Sauropodomorpha

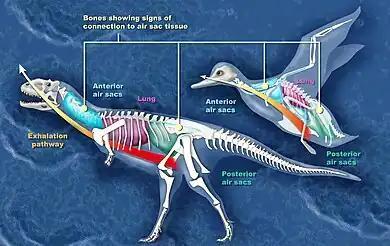
A diagram illustrating the flwo-through lungs present in birds, and possibly also sauropodomorphs

Sauropodomorphs possessed a system of air sacs throughout their body which were connected to the respiratory system. During development, these air sacs expanded via branching structures called "diverticula" (singular "diverticulum") which invaded and carved holes into parts of the skeleton. These invasive diverticula formed structures called pleurocoels and pneumatic fossae, which are preserved in the fossils and can be used by researchers to infer the presence of these air sacs. These adaptations are also seen in birds, non-avian theropods, and pterosaurs, but are completely absent in ornithischians. This has led to the suggestion that pneumatic skeletons are ancestral to bird-line archosaurs and were secondarily lost in ornithischians. However, an analysis of the skeletons of three dinosaurs including two sauropodomorphs ("Buriolestes", "Gnathovorax", and "Pampadromaeus") conducted in 2022 found that none of the taxa studied possessed signs of an invasive air-sac system in their vertebrae. This led the authors of the study to the conclusion that this respiratory apparatus evolved independently in pterosaurs, theropods, and sauropodomorphs.